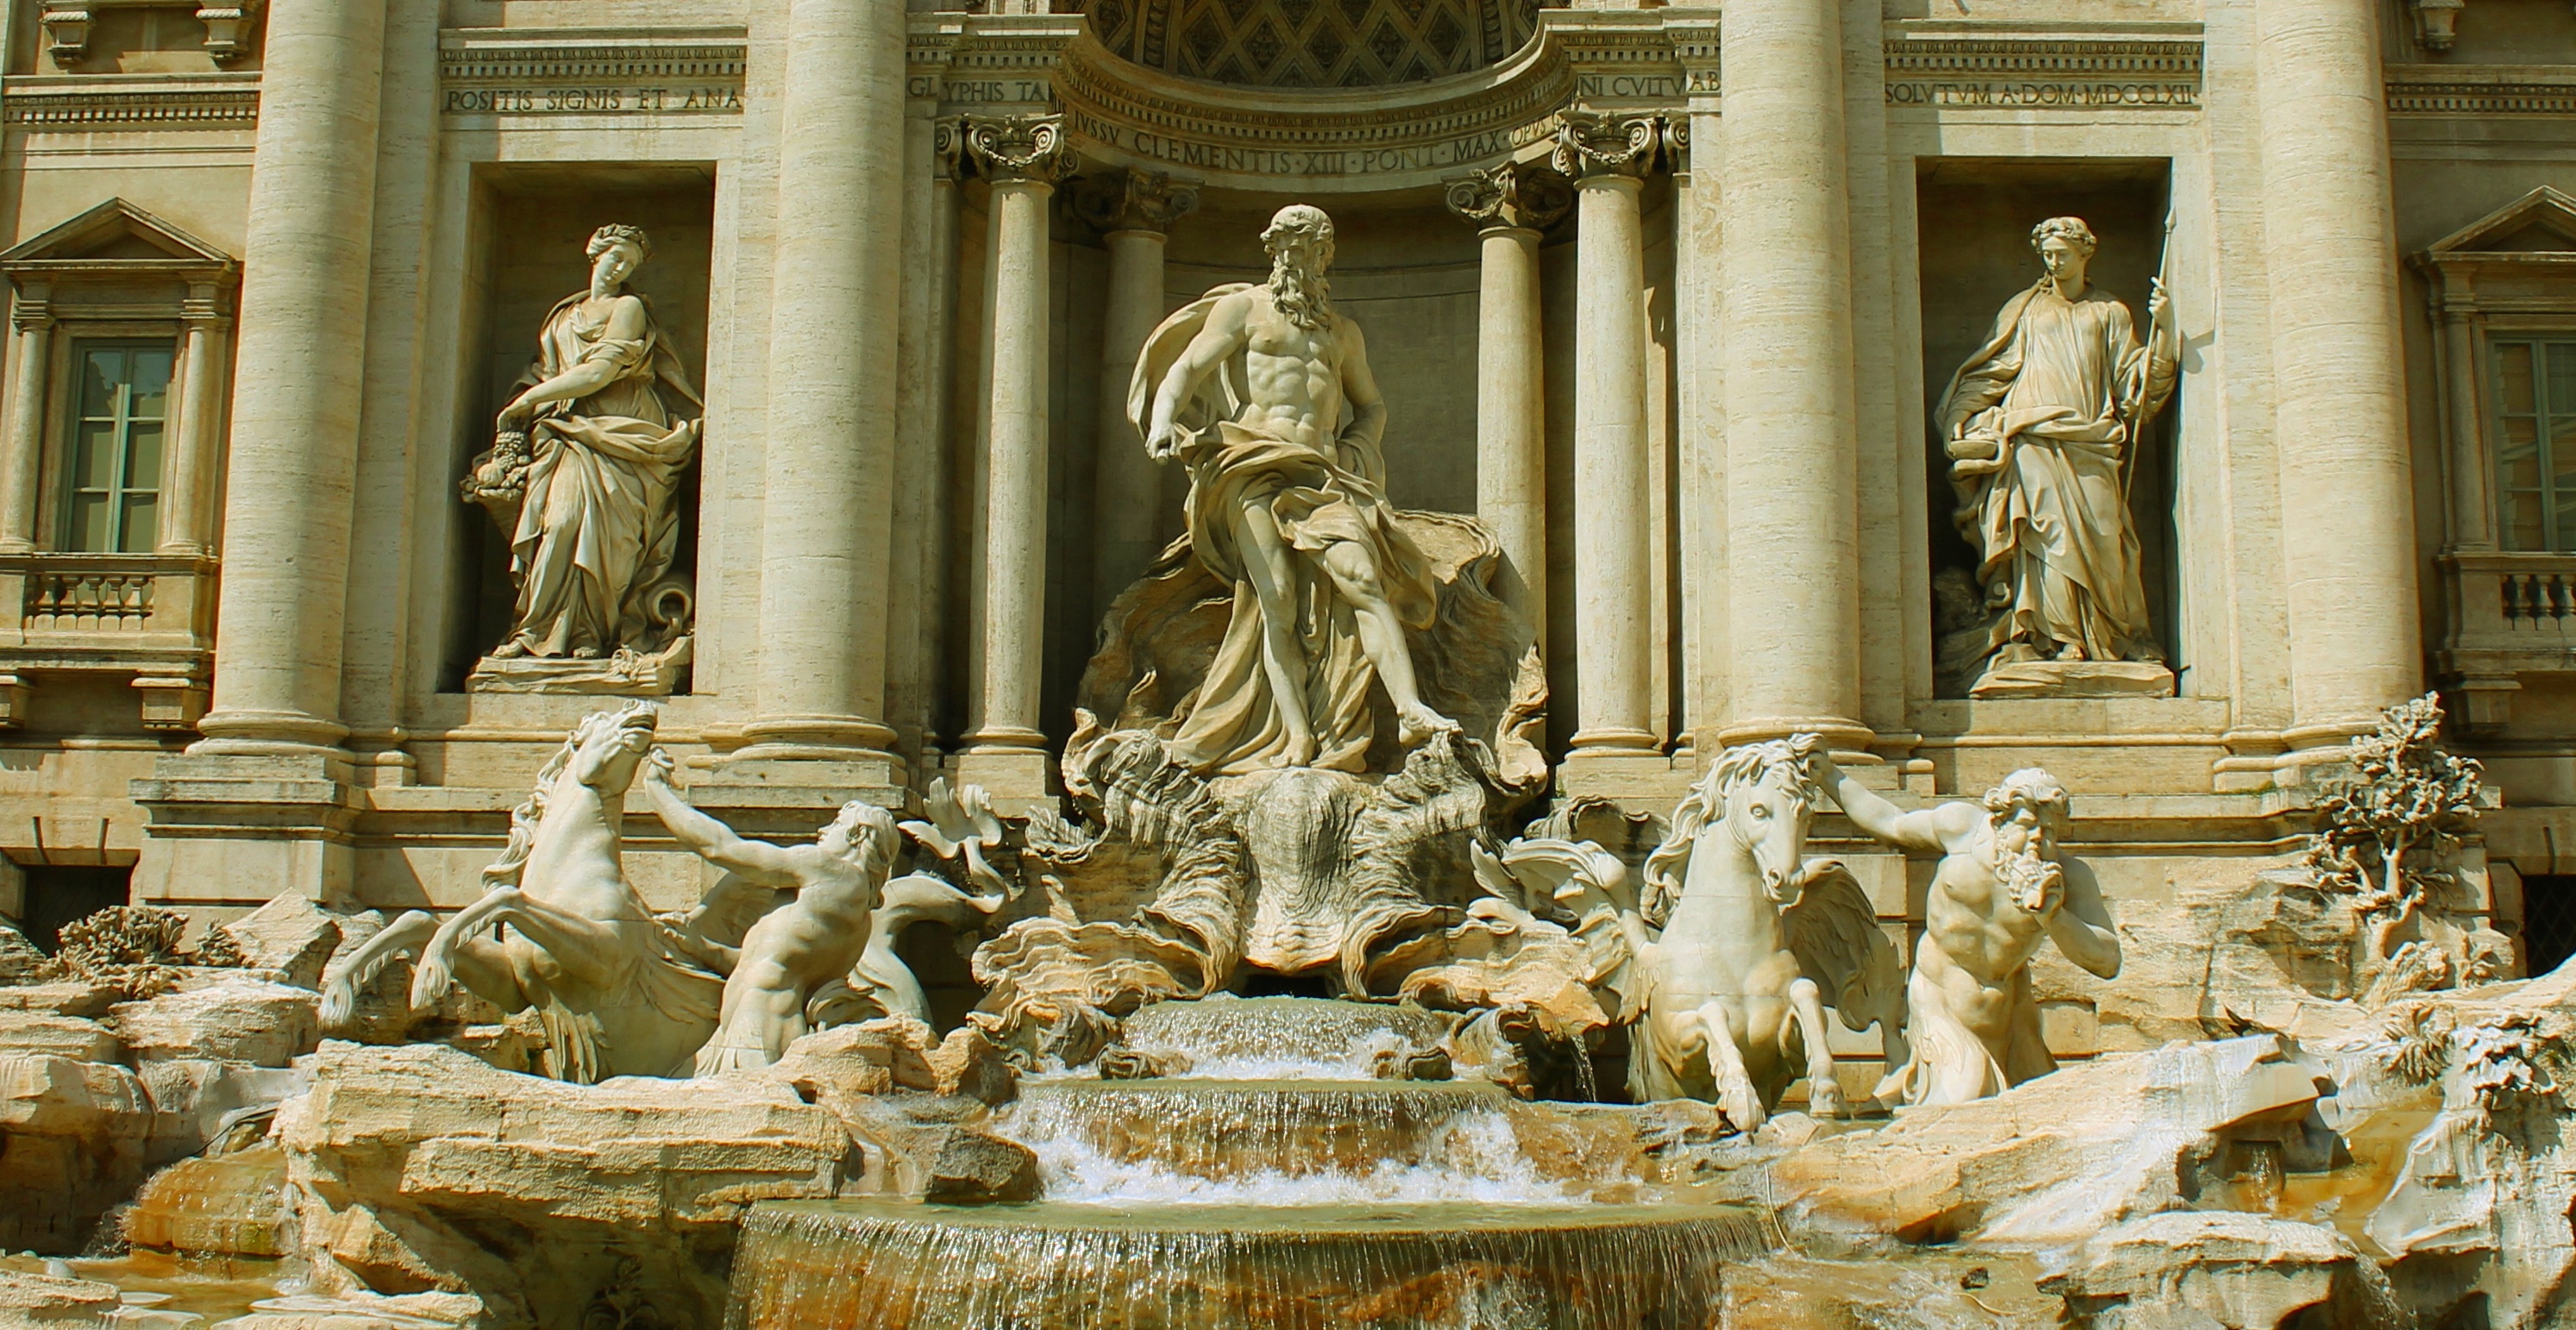
palace, monument, statue, sculpture, art, fountain, tourist attraction, basilica, carving, water feature, ancient rome, stone carving, ancient history